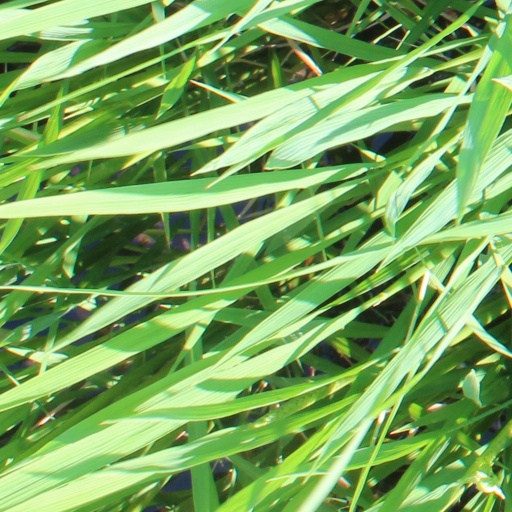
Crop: rice